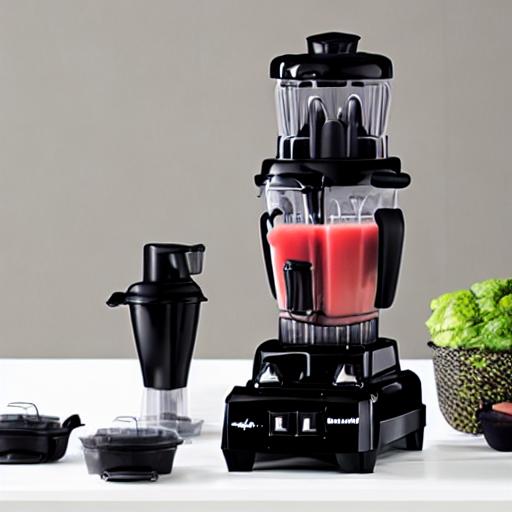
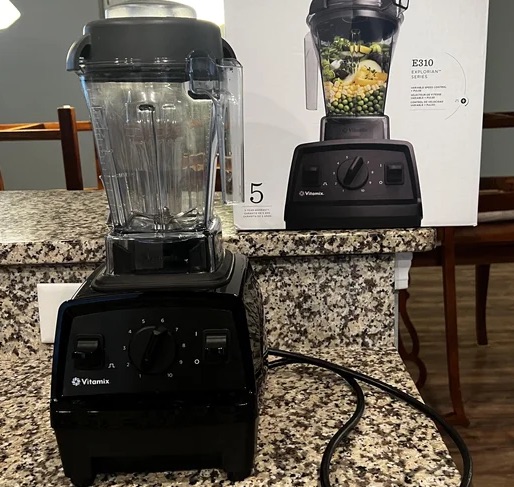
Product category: items_blender
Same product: no